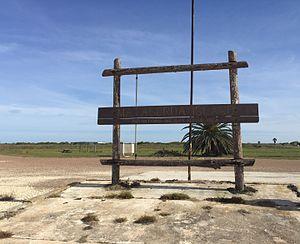
L'île Matagorda ou Matagorda Island est une île barrière des États-Unis d'Amérique au Texas dans le comté de Calhoun.